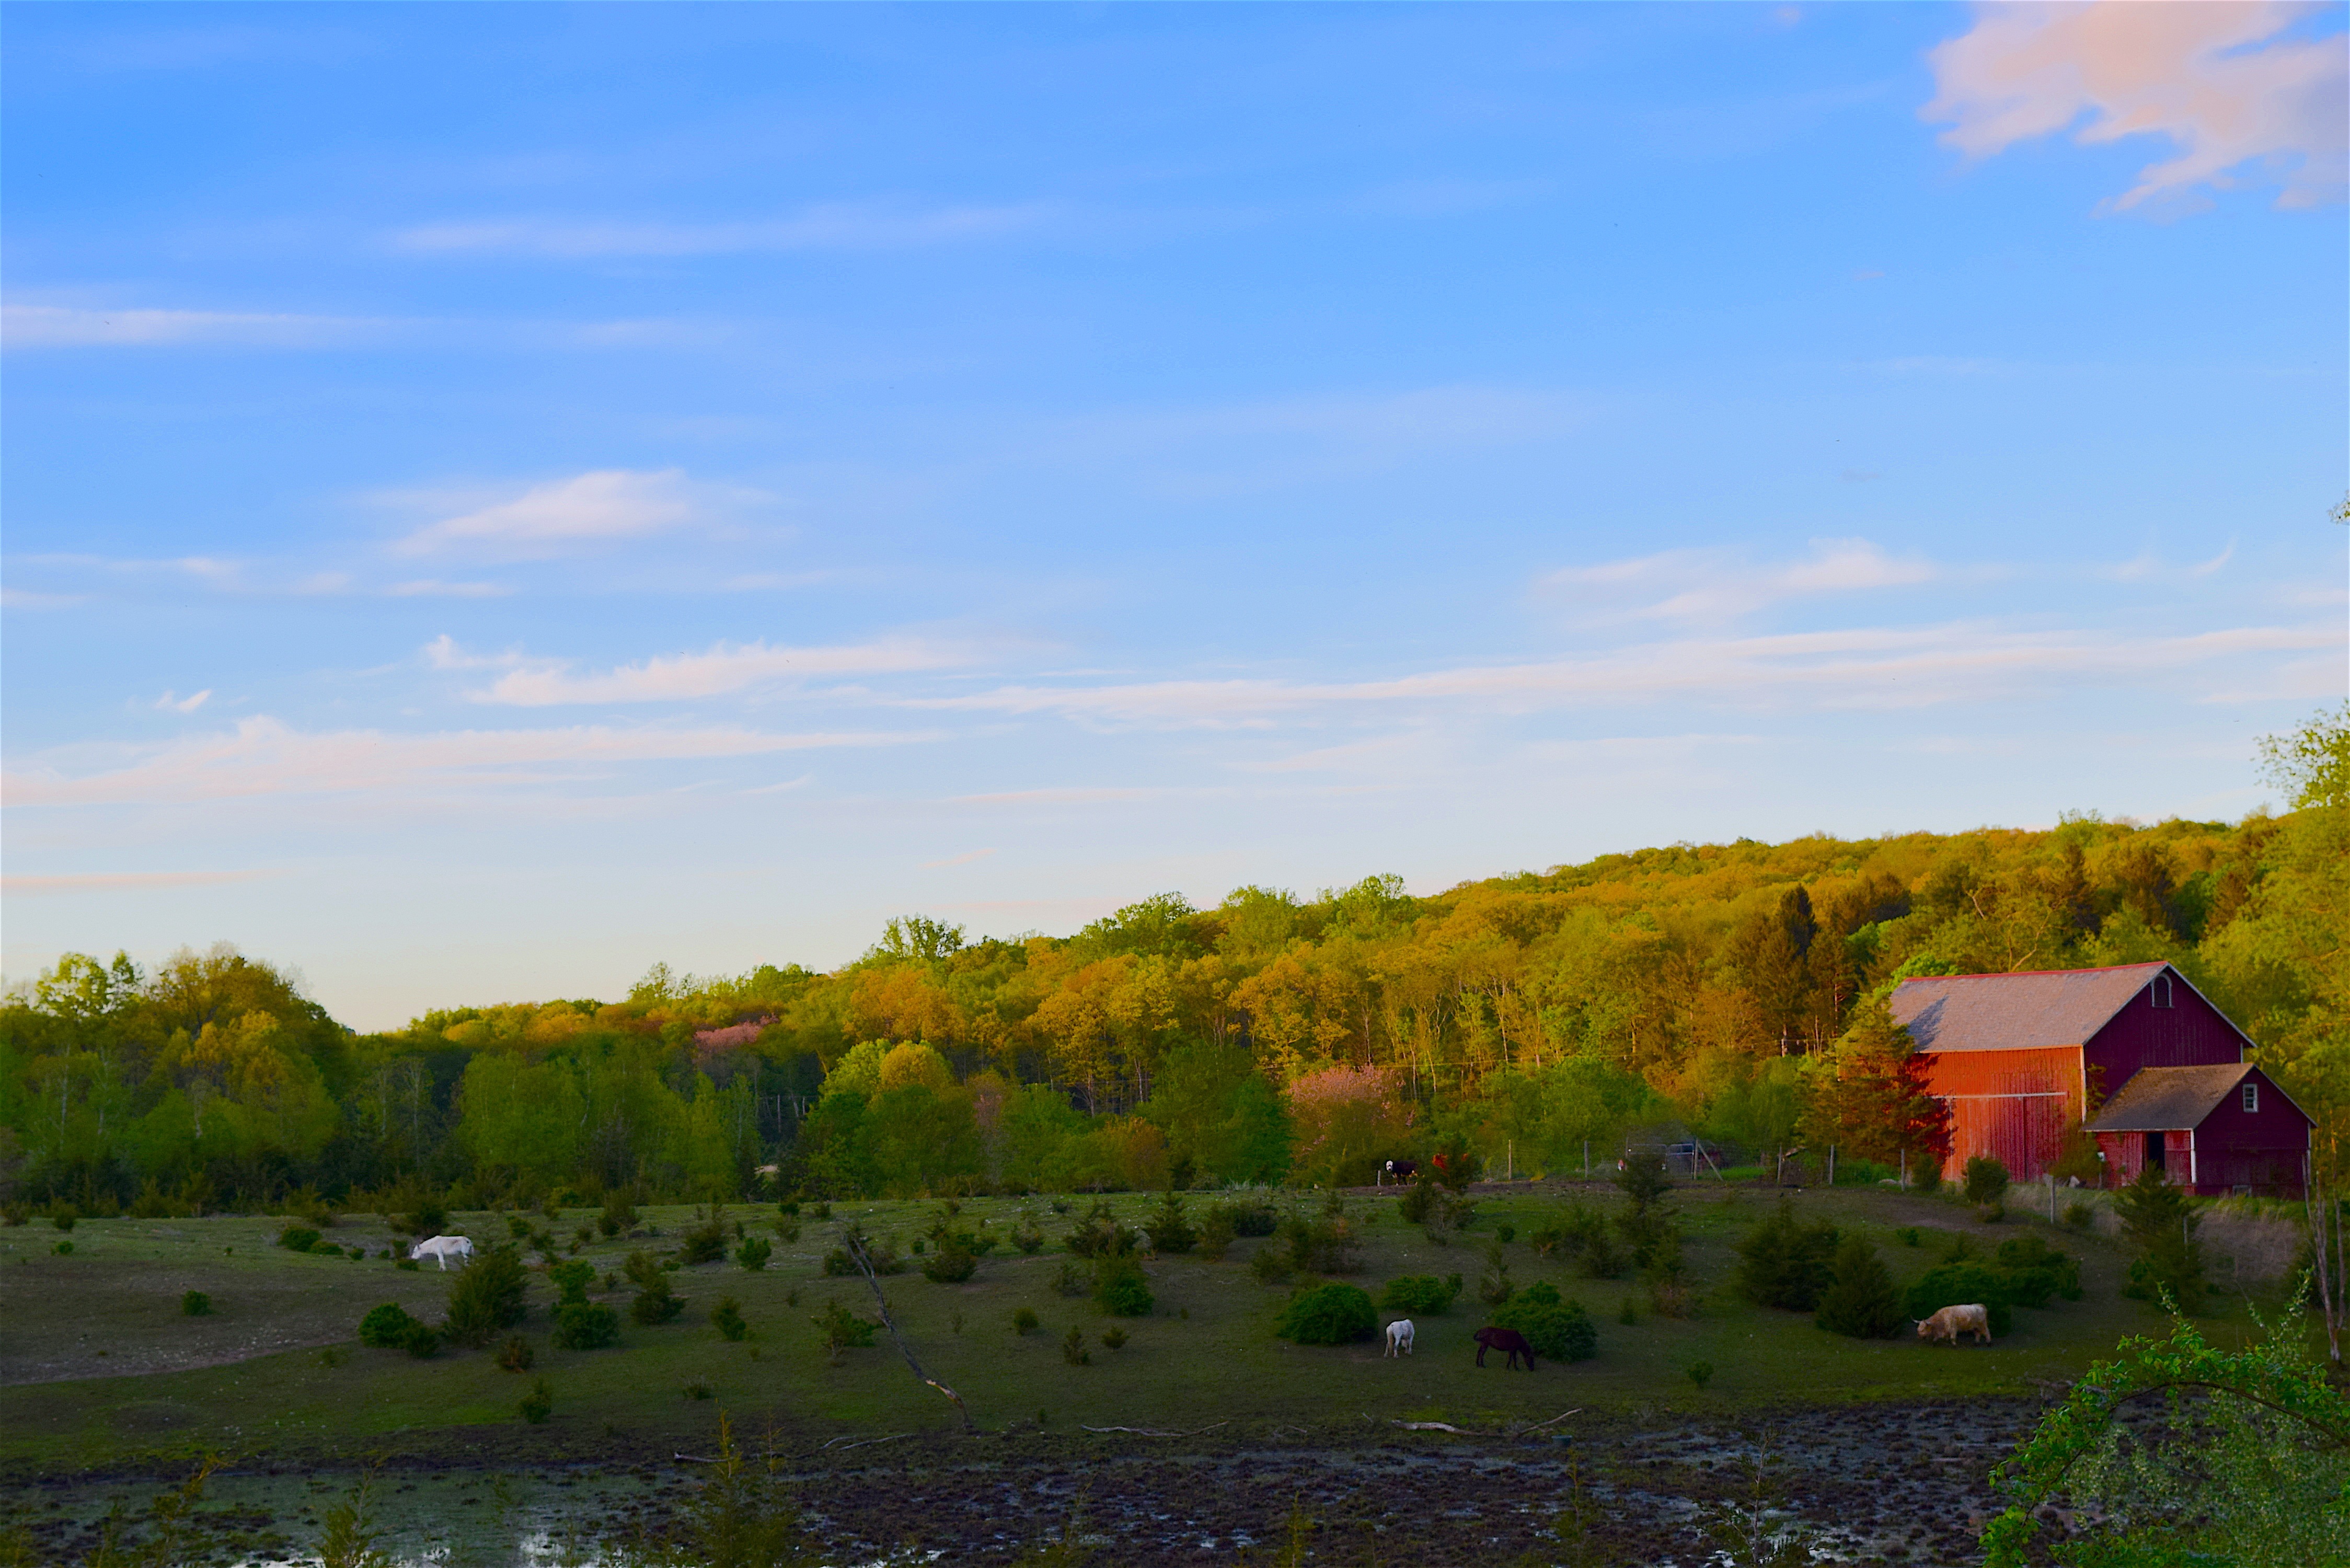
landscape, tree, nature, grass, outdoor, mountain, light, cloud, sky, sunset, field, farm, meadow, prairie, countryside, morning, leaf, hill, flower, country, evening, rural, green, farming, natural, autumn, blue, agriculture, plain, farmland, grassland, plateau, ecosystem, rural area